Kudla railway station

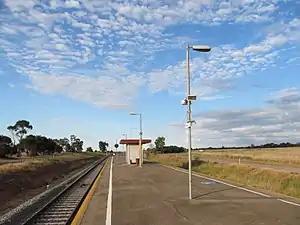
Northbound view from Platform 1, November 2012

Kudla railway station is located on the Gawler line in the northern Adelaide locality of Kudla.